Indiana State Road 37

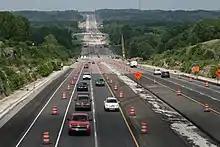
Construction on upgrading SR 37 to I-69 in Monroe County in 2017.

Before 2024, SR 37 ran continuously from the northern end of the southern segment at I-69 southwest of Bloomington north to the Indianapolis area. This segment was gradually upgraded and reopened with Interstate Highway standards, with I-69 gradually extended concurrently along SR 37. After completing this segment of I-69 in August 2024, SR 37 signage was removed, truncating it and splitting it further into three disconnected segments.